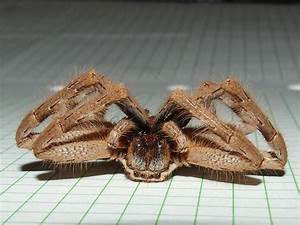
Label: spider